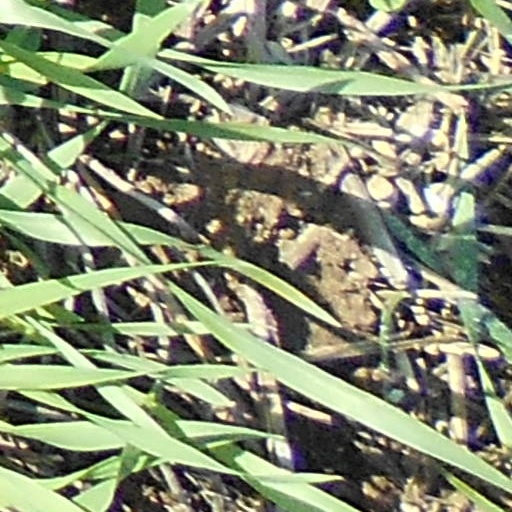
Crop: wheat